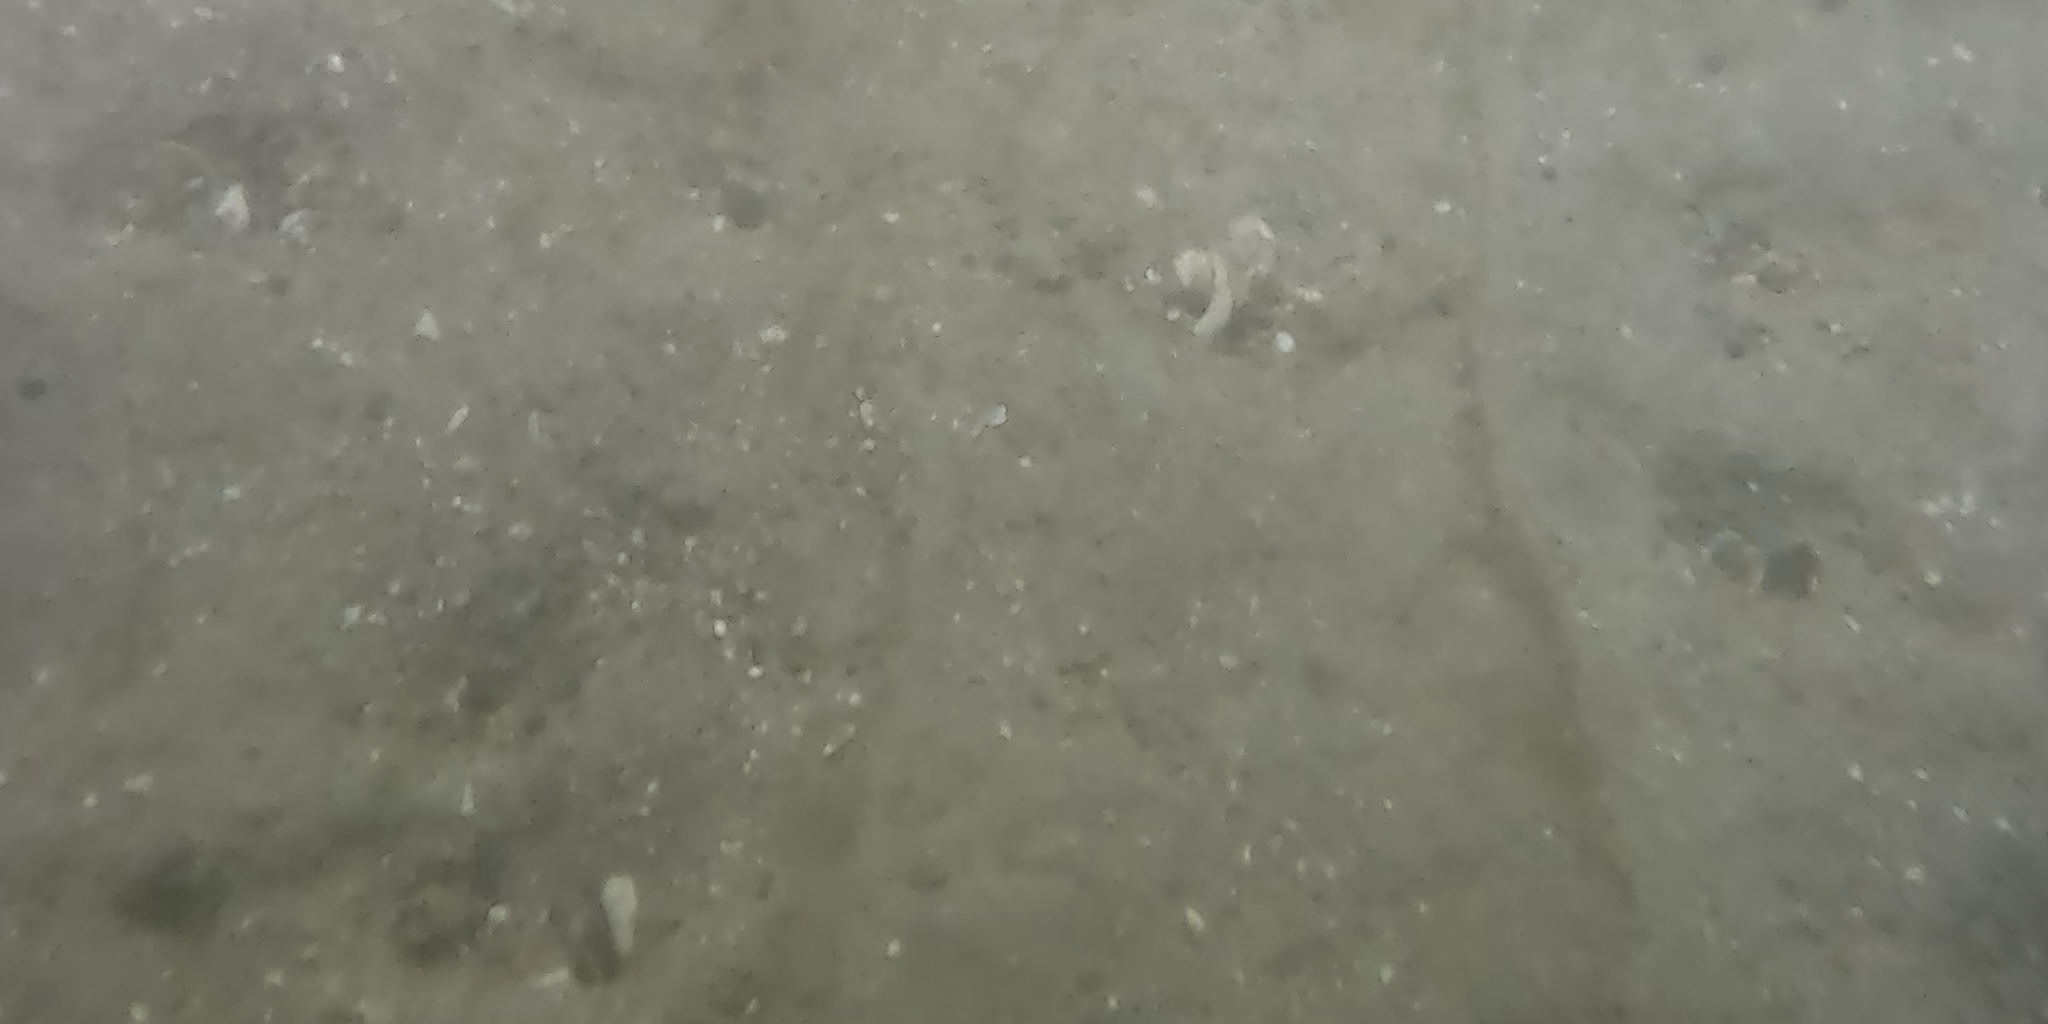
Seabed habitat: sand